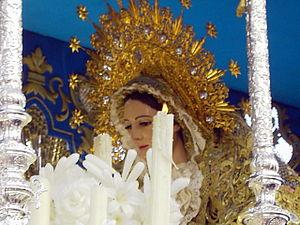
Fiesta de Interés Turístico Nacional est le nom honorifique donné aux événements et aux fêtes qui se déroulent en Espagne dans un intérêt plutôt touristique.